Rhijnauwen

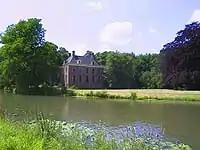
Castle Rhijnauwen seen from the Kromme Rijn.

Rhijnauwen is a castle, former "heerlijkheid" (fiefdom), and former municipality in the Dutch province of Utrecht. It was located northwest of the village of Bunnik.